Haines Mountains

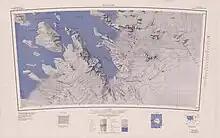
Haines Mountains east of center of the map

The Haines Mountains run southeast from Court Ridge, which extends into the Sulzberger Ice Shelf along the side of the Hammond Glacier to the head of the glacier. They are parallel to the Hershey Ridge, which lies to the west.